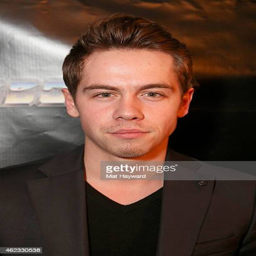
actor attends the premiere party